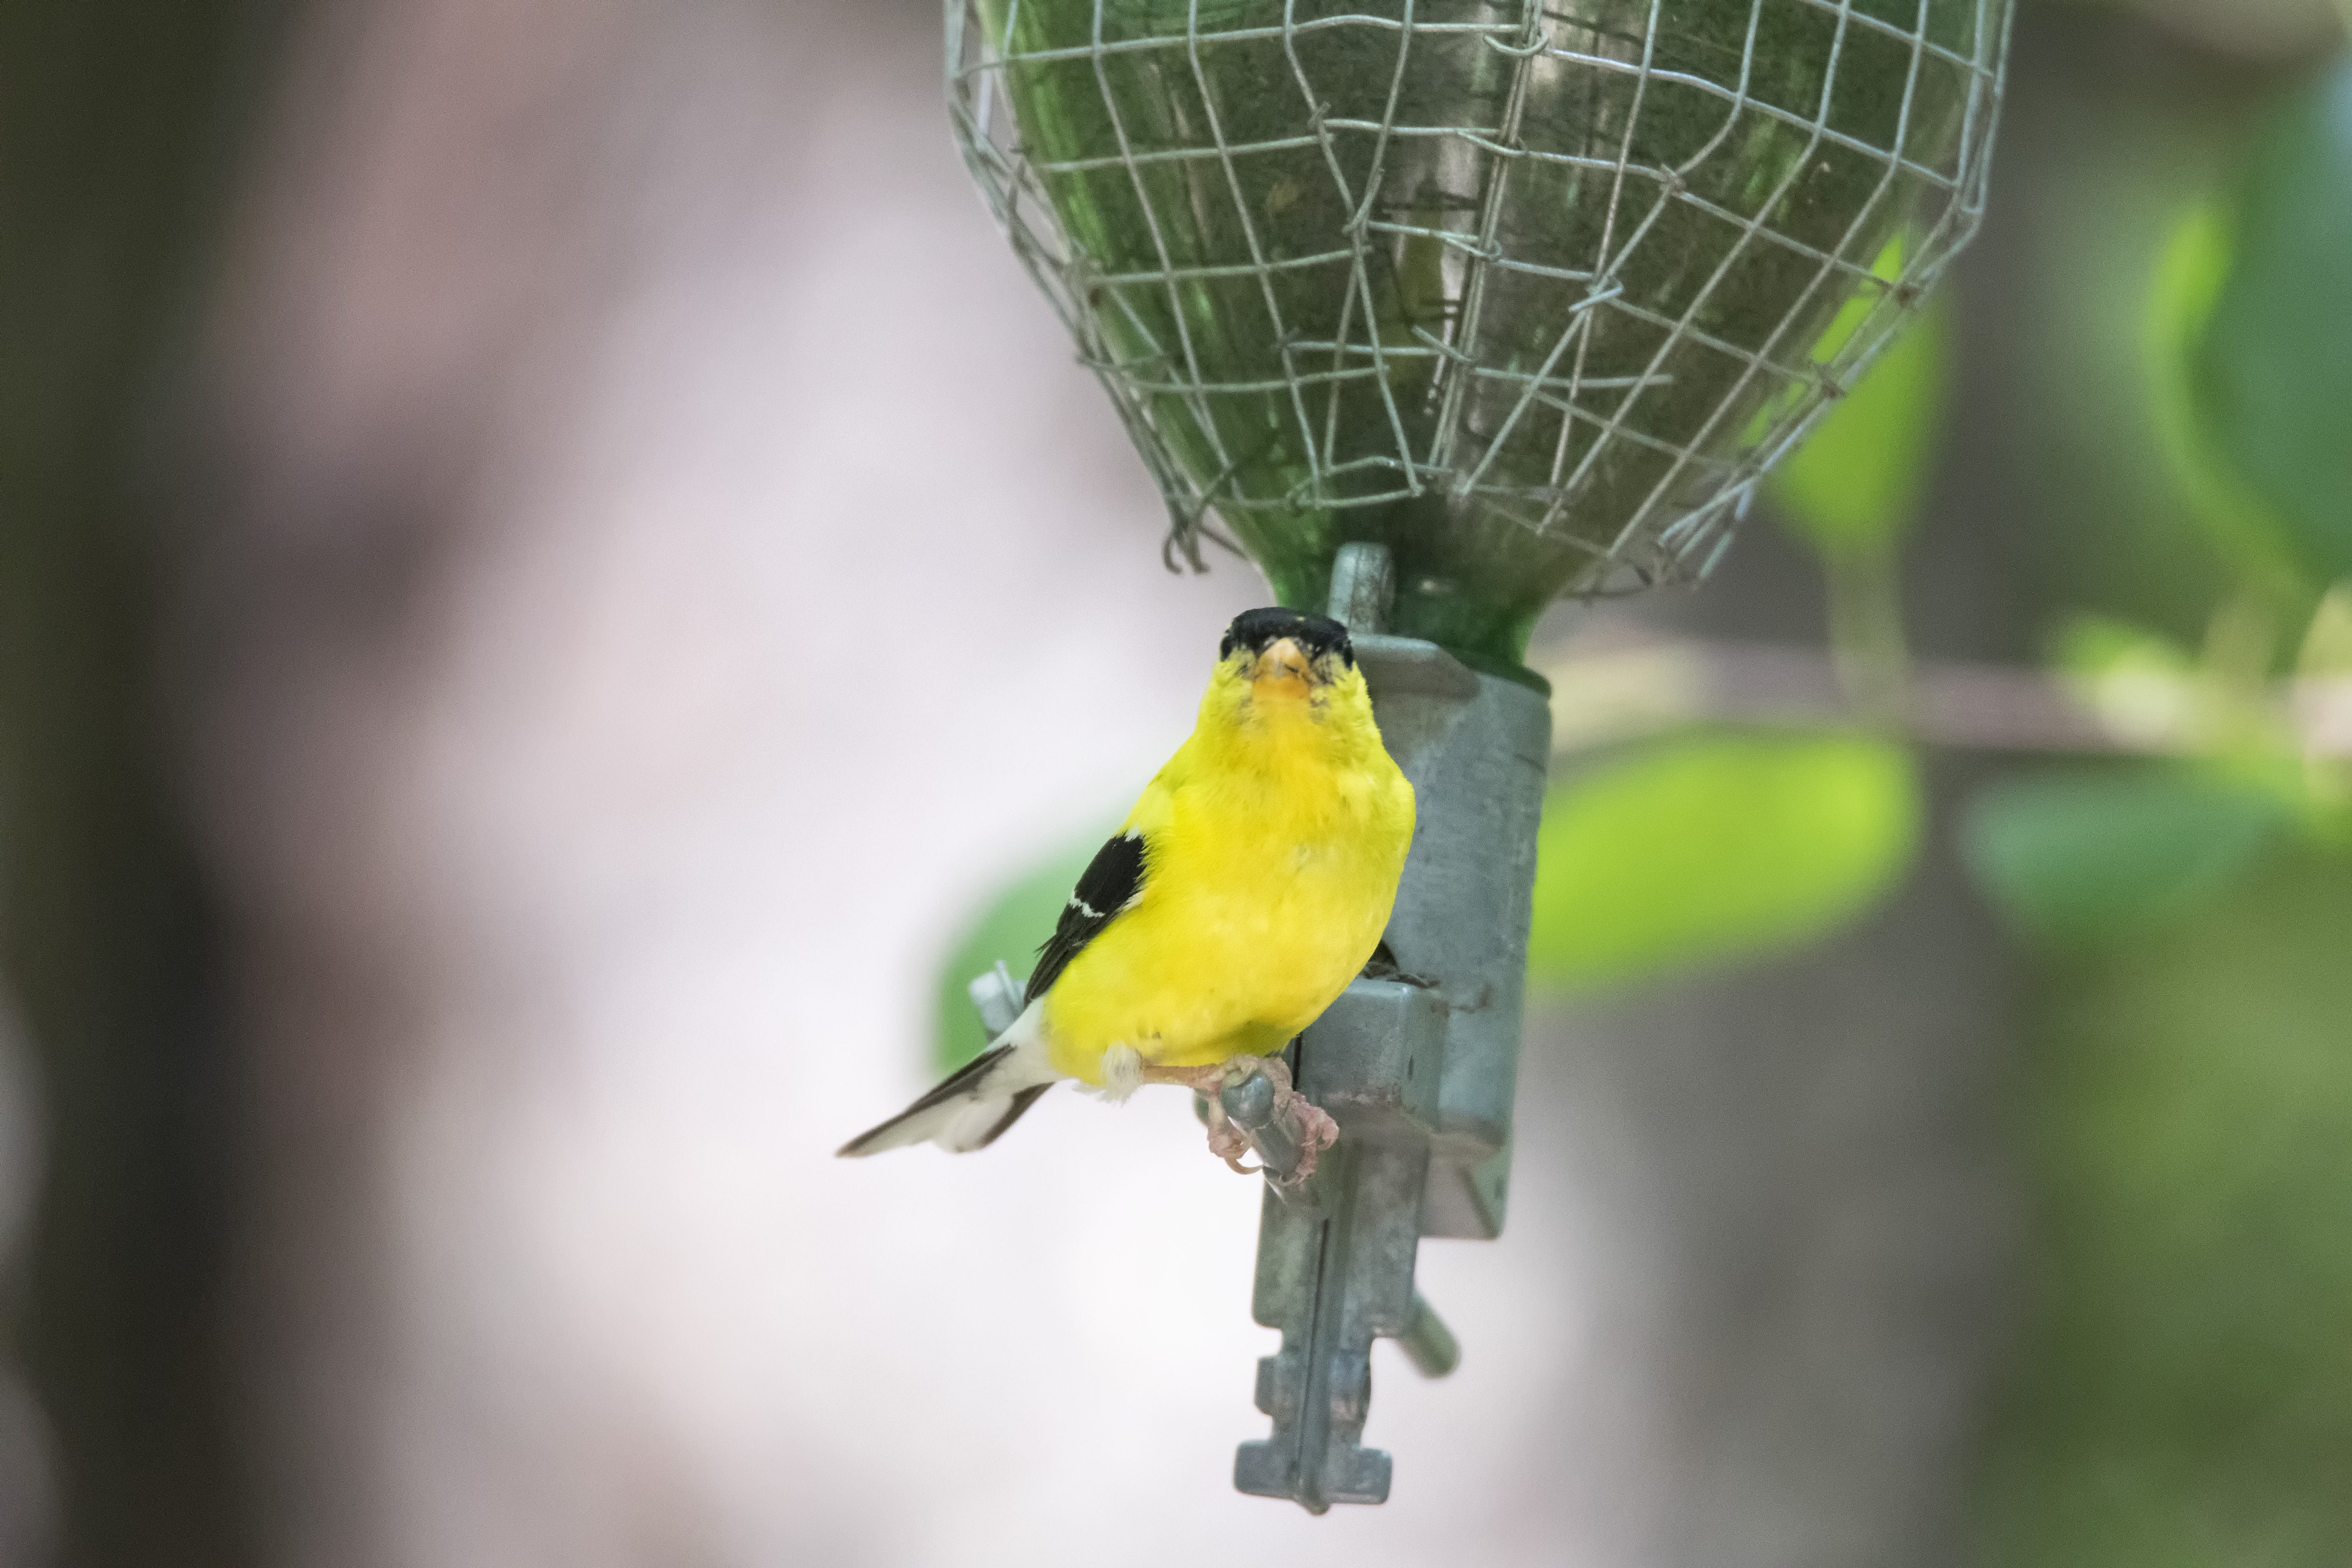
nature, branch, bird, leaf, wildlife, green, beak, yellow, fauna, american, canada, vertebrate, jaune, quebec, finch, parakeet, goldfinch, sherbrooke, oiseau, chardonneret, macro photography, old world flycatcher, perching bird